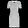
Label: Dress